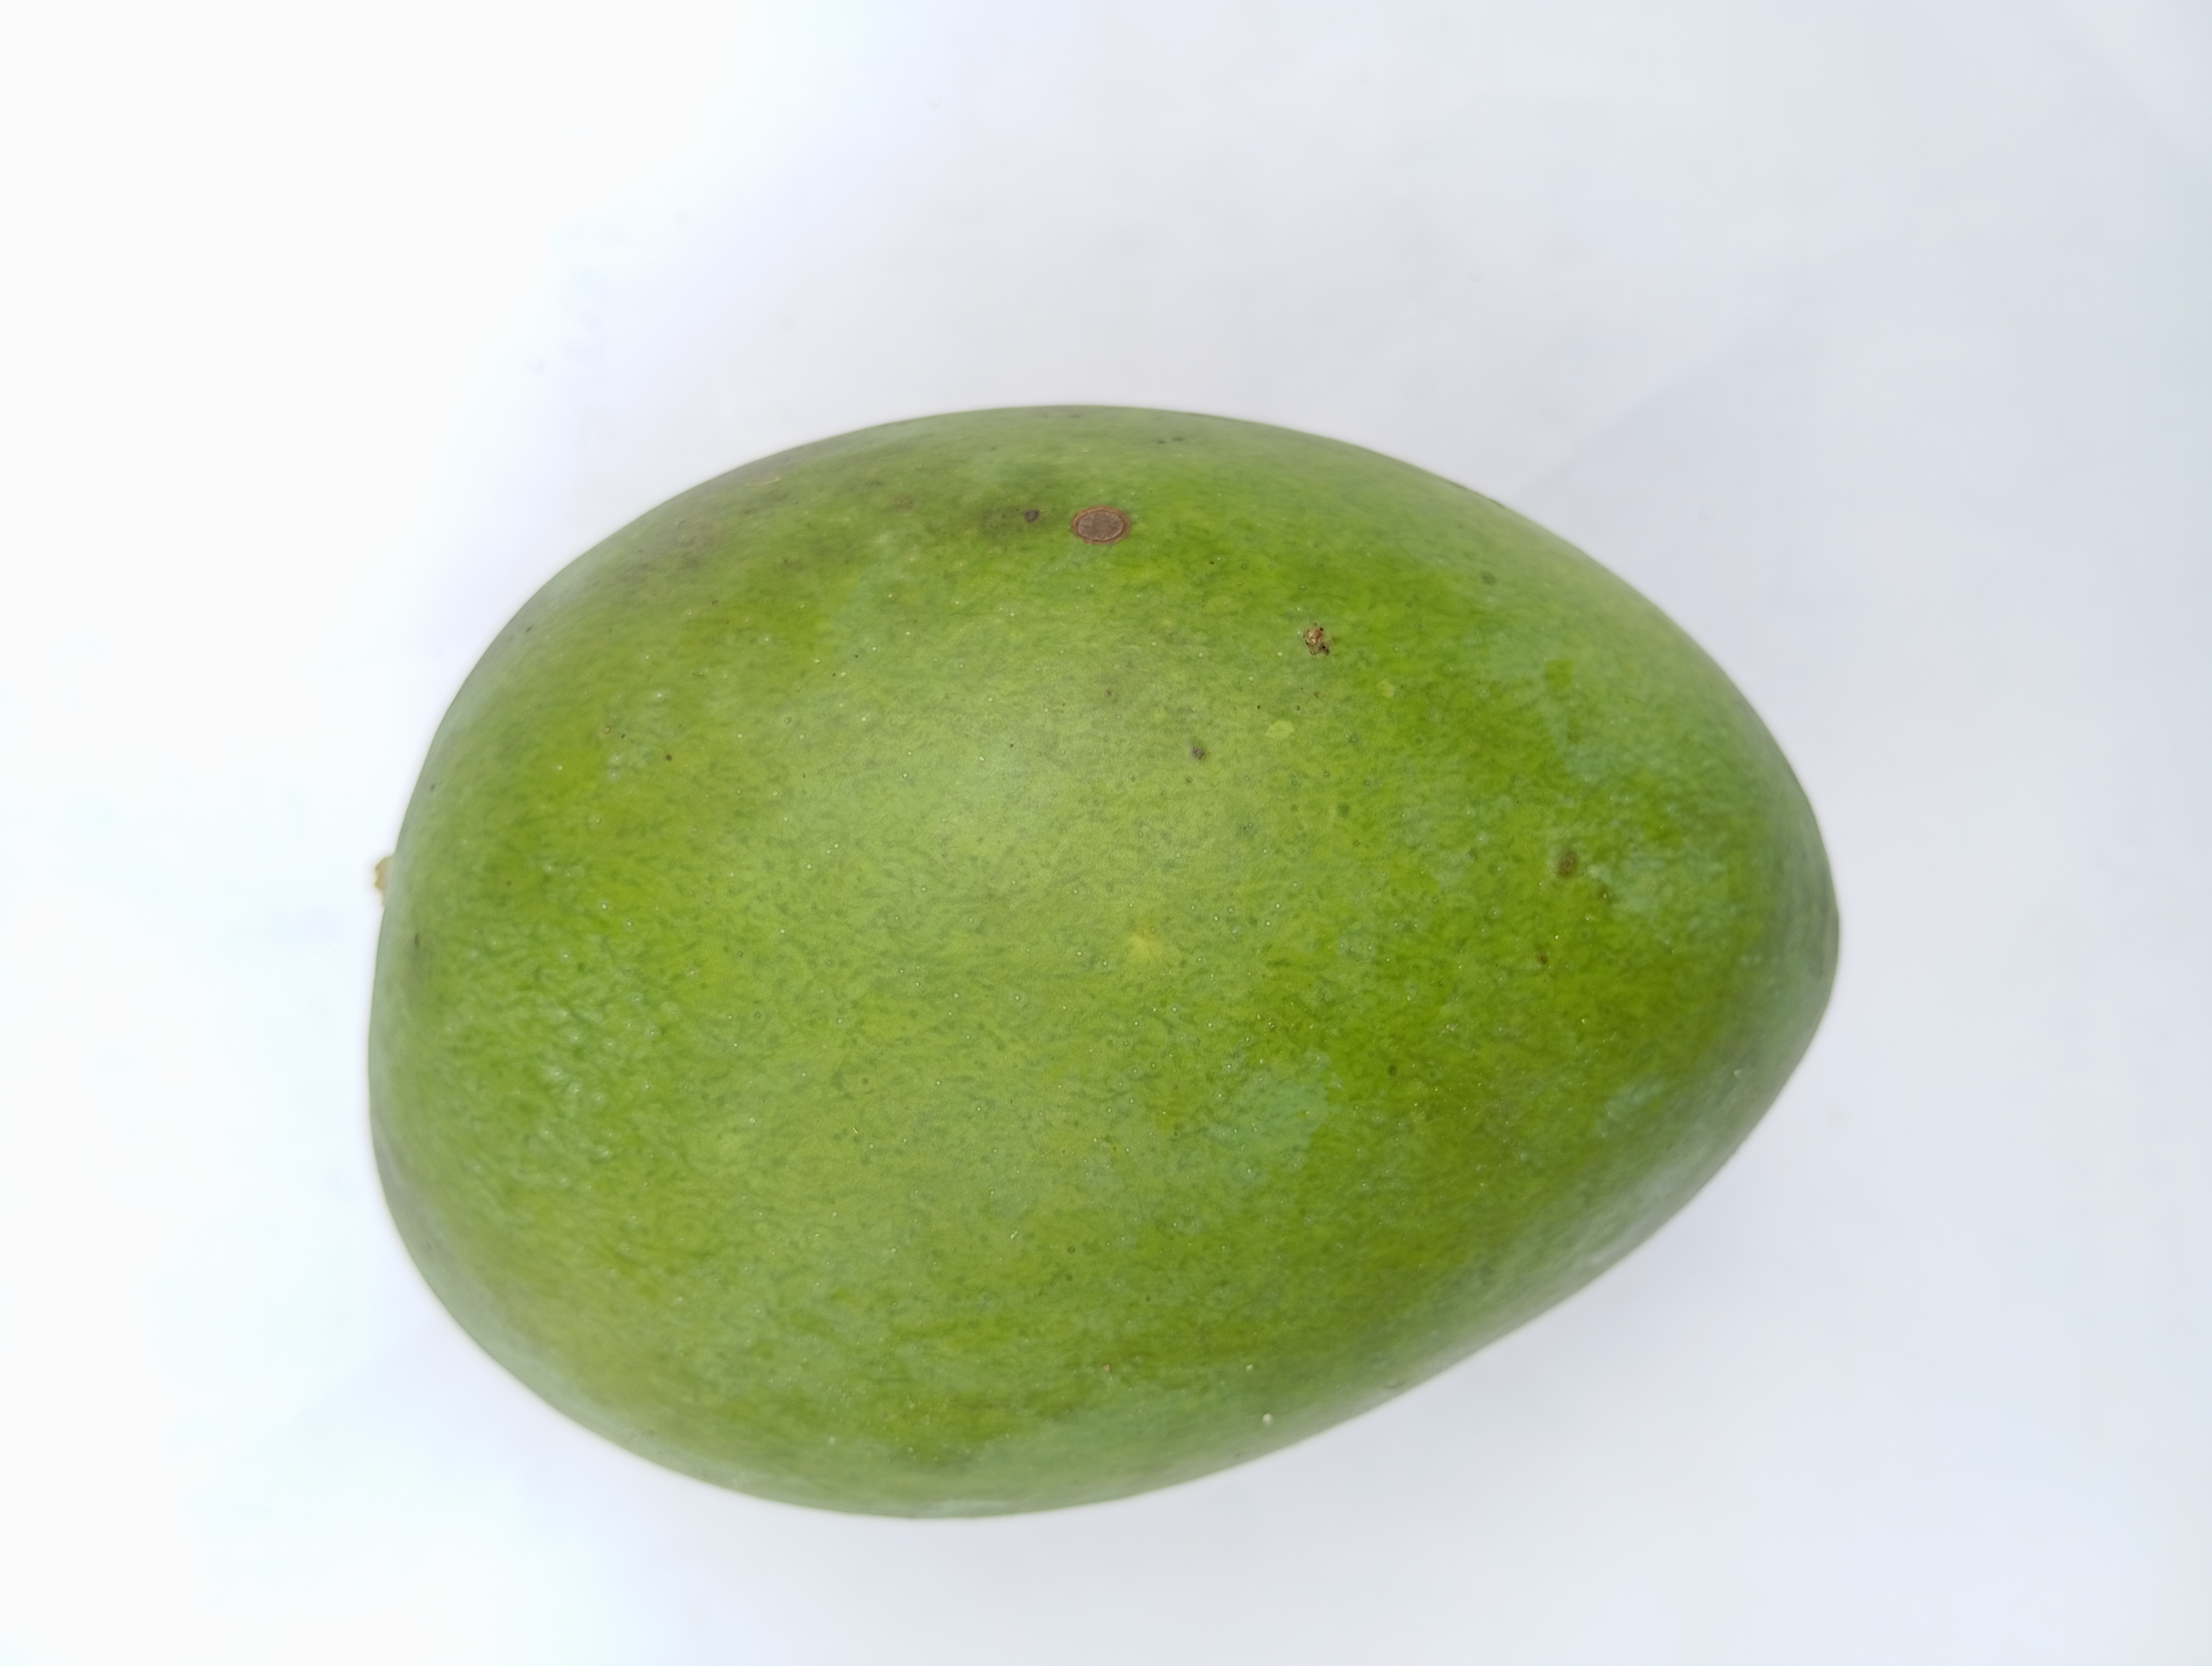
Mango variety: Harivanga